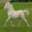
Label: horse